Hirosaki Station

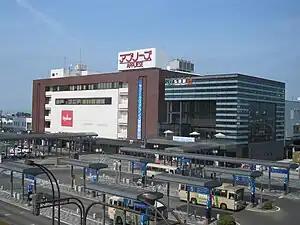
Hirosaki Station in August 2011

is a railway station in the city of Hirosaki, Aomori Prefecture, Japan, jointly operated by East Japan Railway Company (JR East) and the private railway operator Kōnan Railway. It is also a freight terminal for the Japan Freight Railway Company.